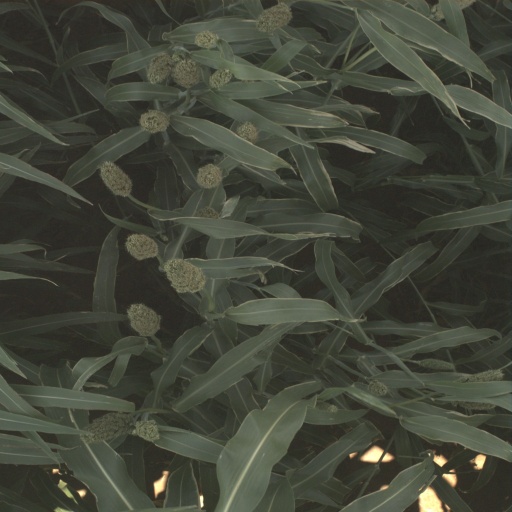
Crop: sorghum